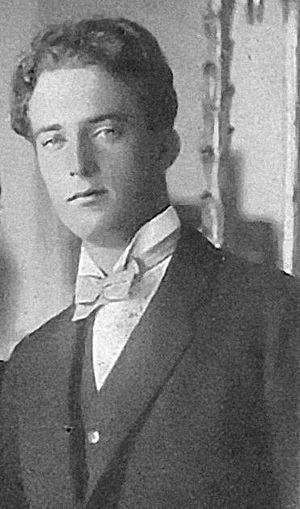
En Belgique, l'héritier du trône ne porte pas systématiquement le titre de duc de Brabant. Instauré par l'arrêté royal du 16 décembre 1840, celui-ci est réservé initialement au fils aîné du roi, ou à défaut au fils aîné du fils aîné. Puisque la Couronne de Belgique se transmet par primogéniture simple depuis 1991, il est réservé, depuis une réforme par l'arrêté royal du 16 octobre 2001, à l’enfant aîné du roi des Belges, ou à son défaut, par l’enfant aîné de l’enfant aîné du roi. Cet article recense l’ensemble des héritiers du trône de Belgique depuis 1833 à nos jours.